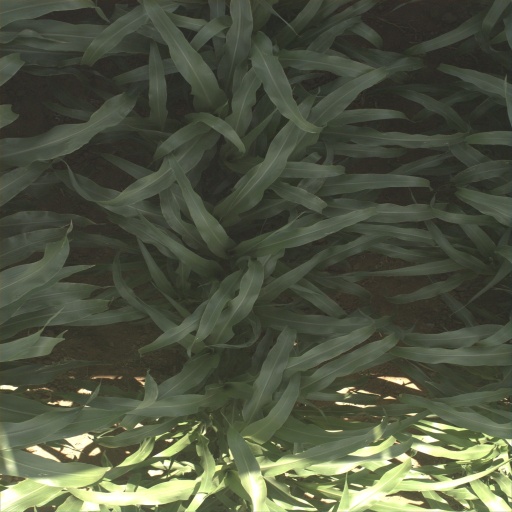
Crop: sorghum